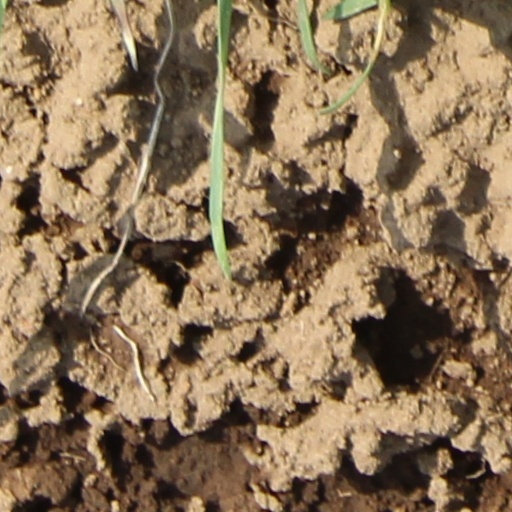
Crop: wheat